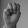
ASL letter: M